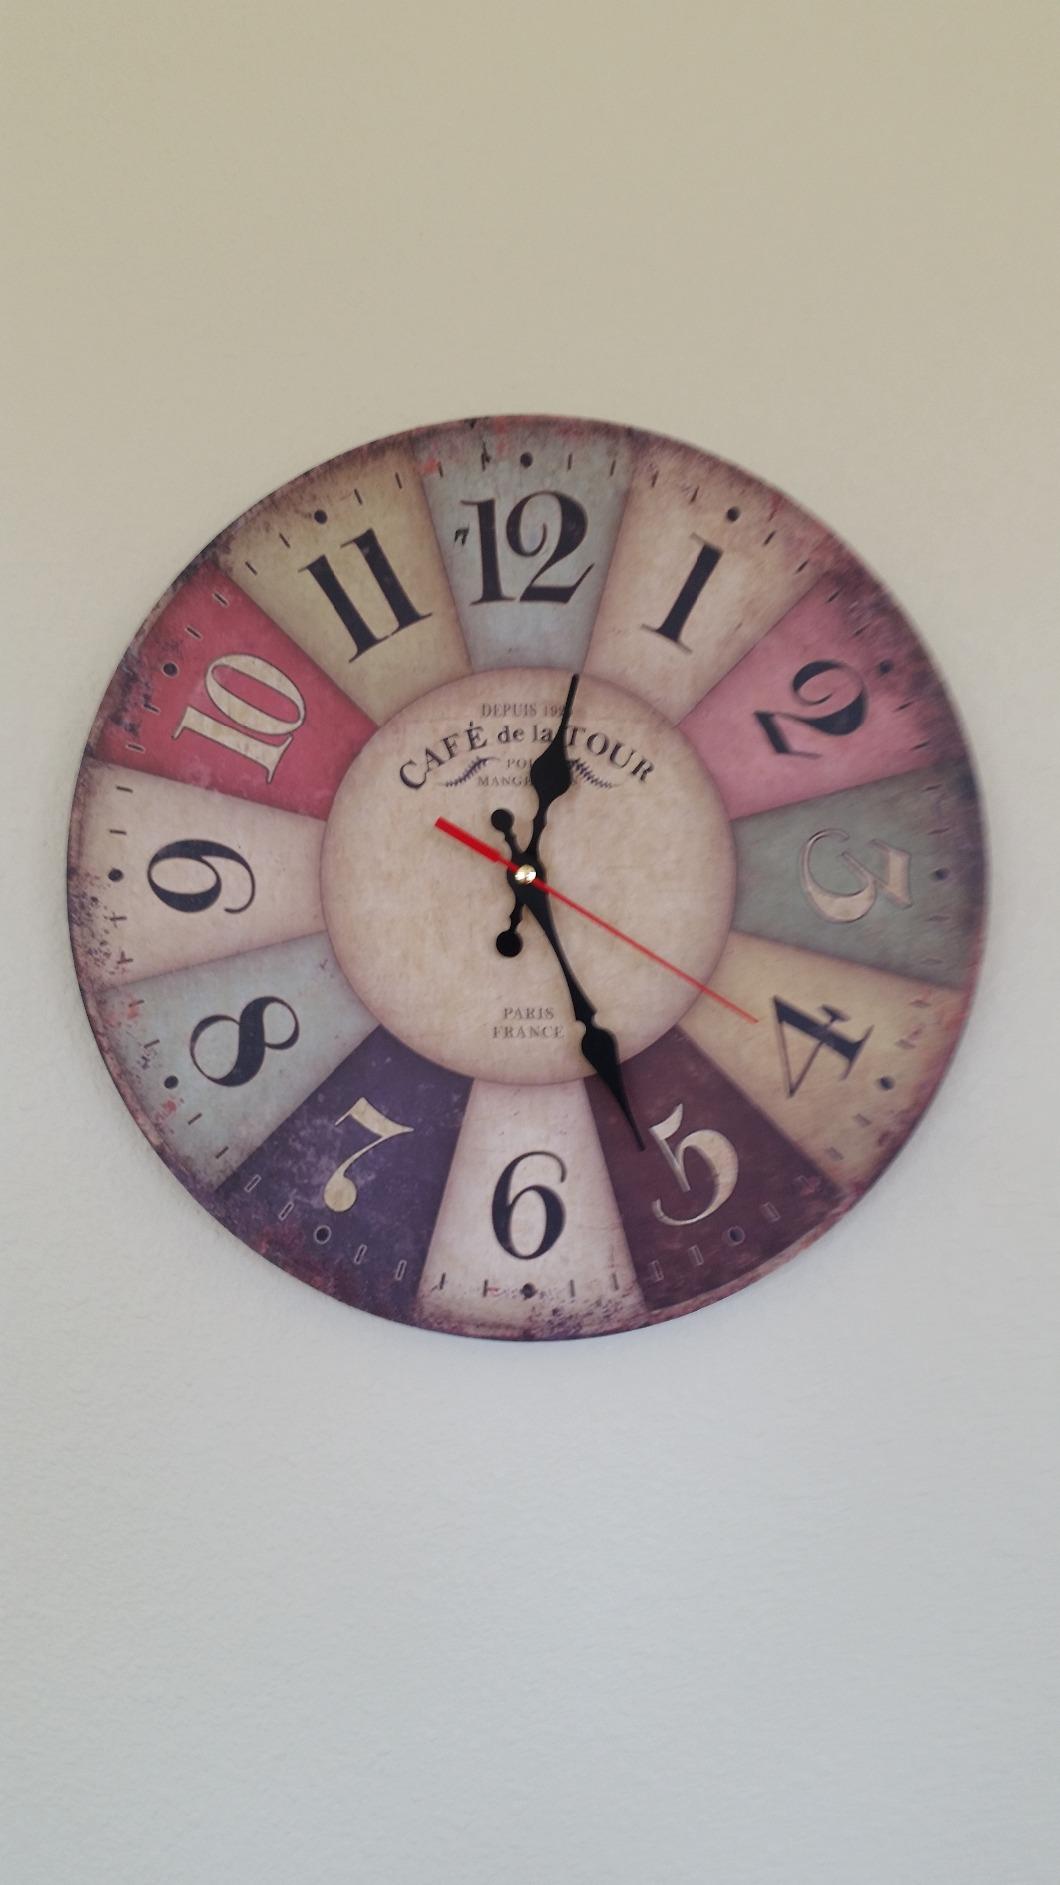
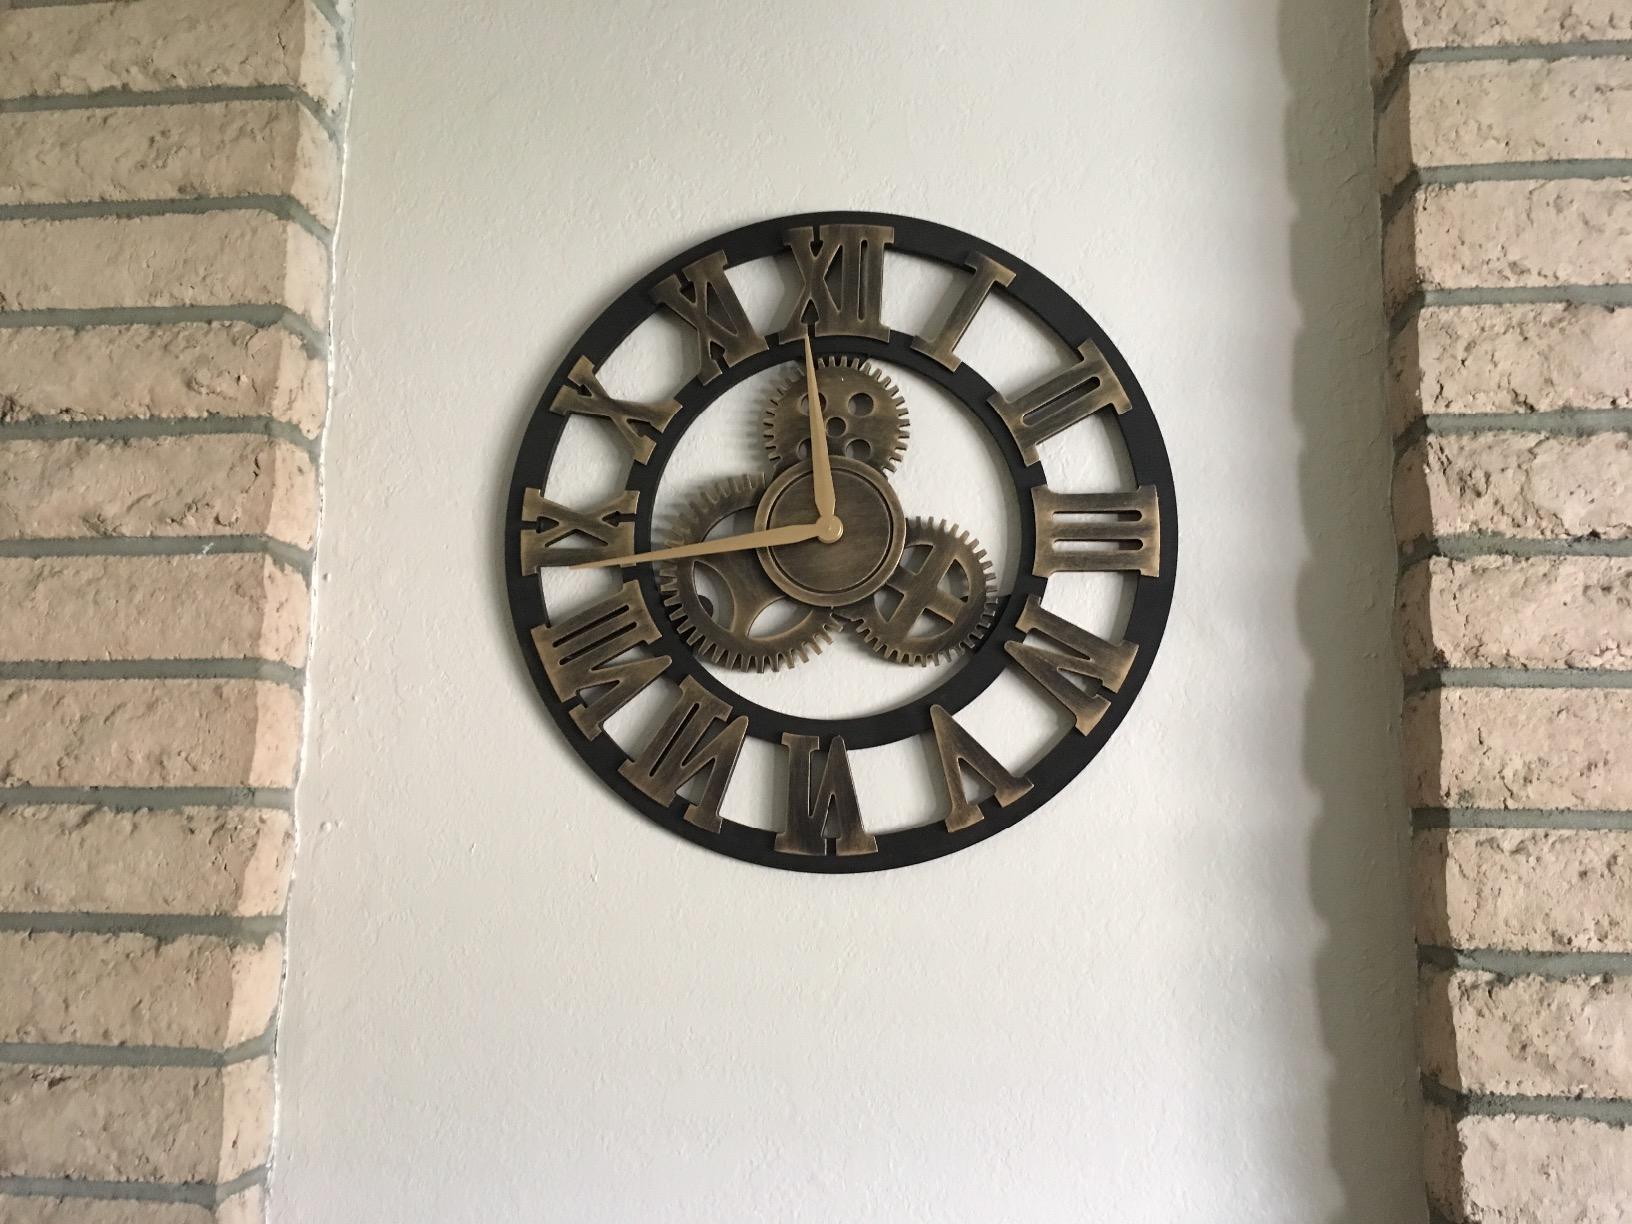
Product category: clock
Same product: no